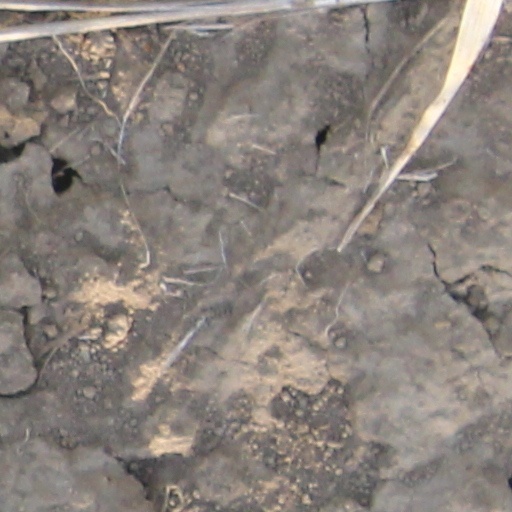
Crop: wheat